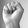
ASL letter: S